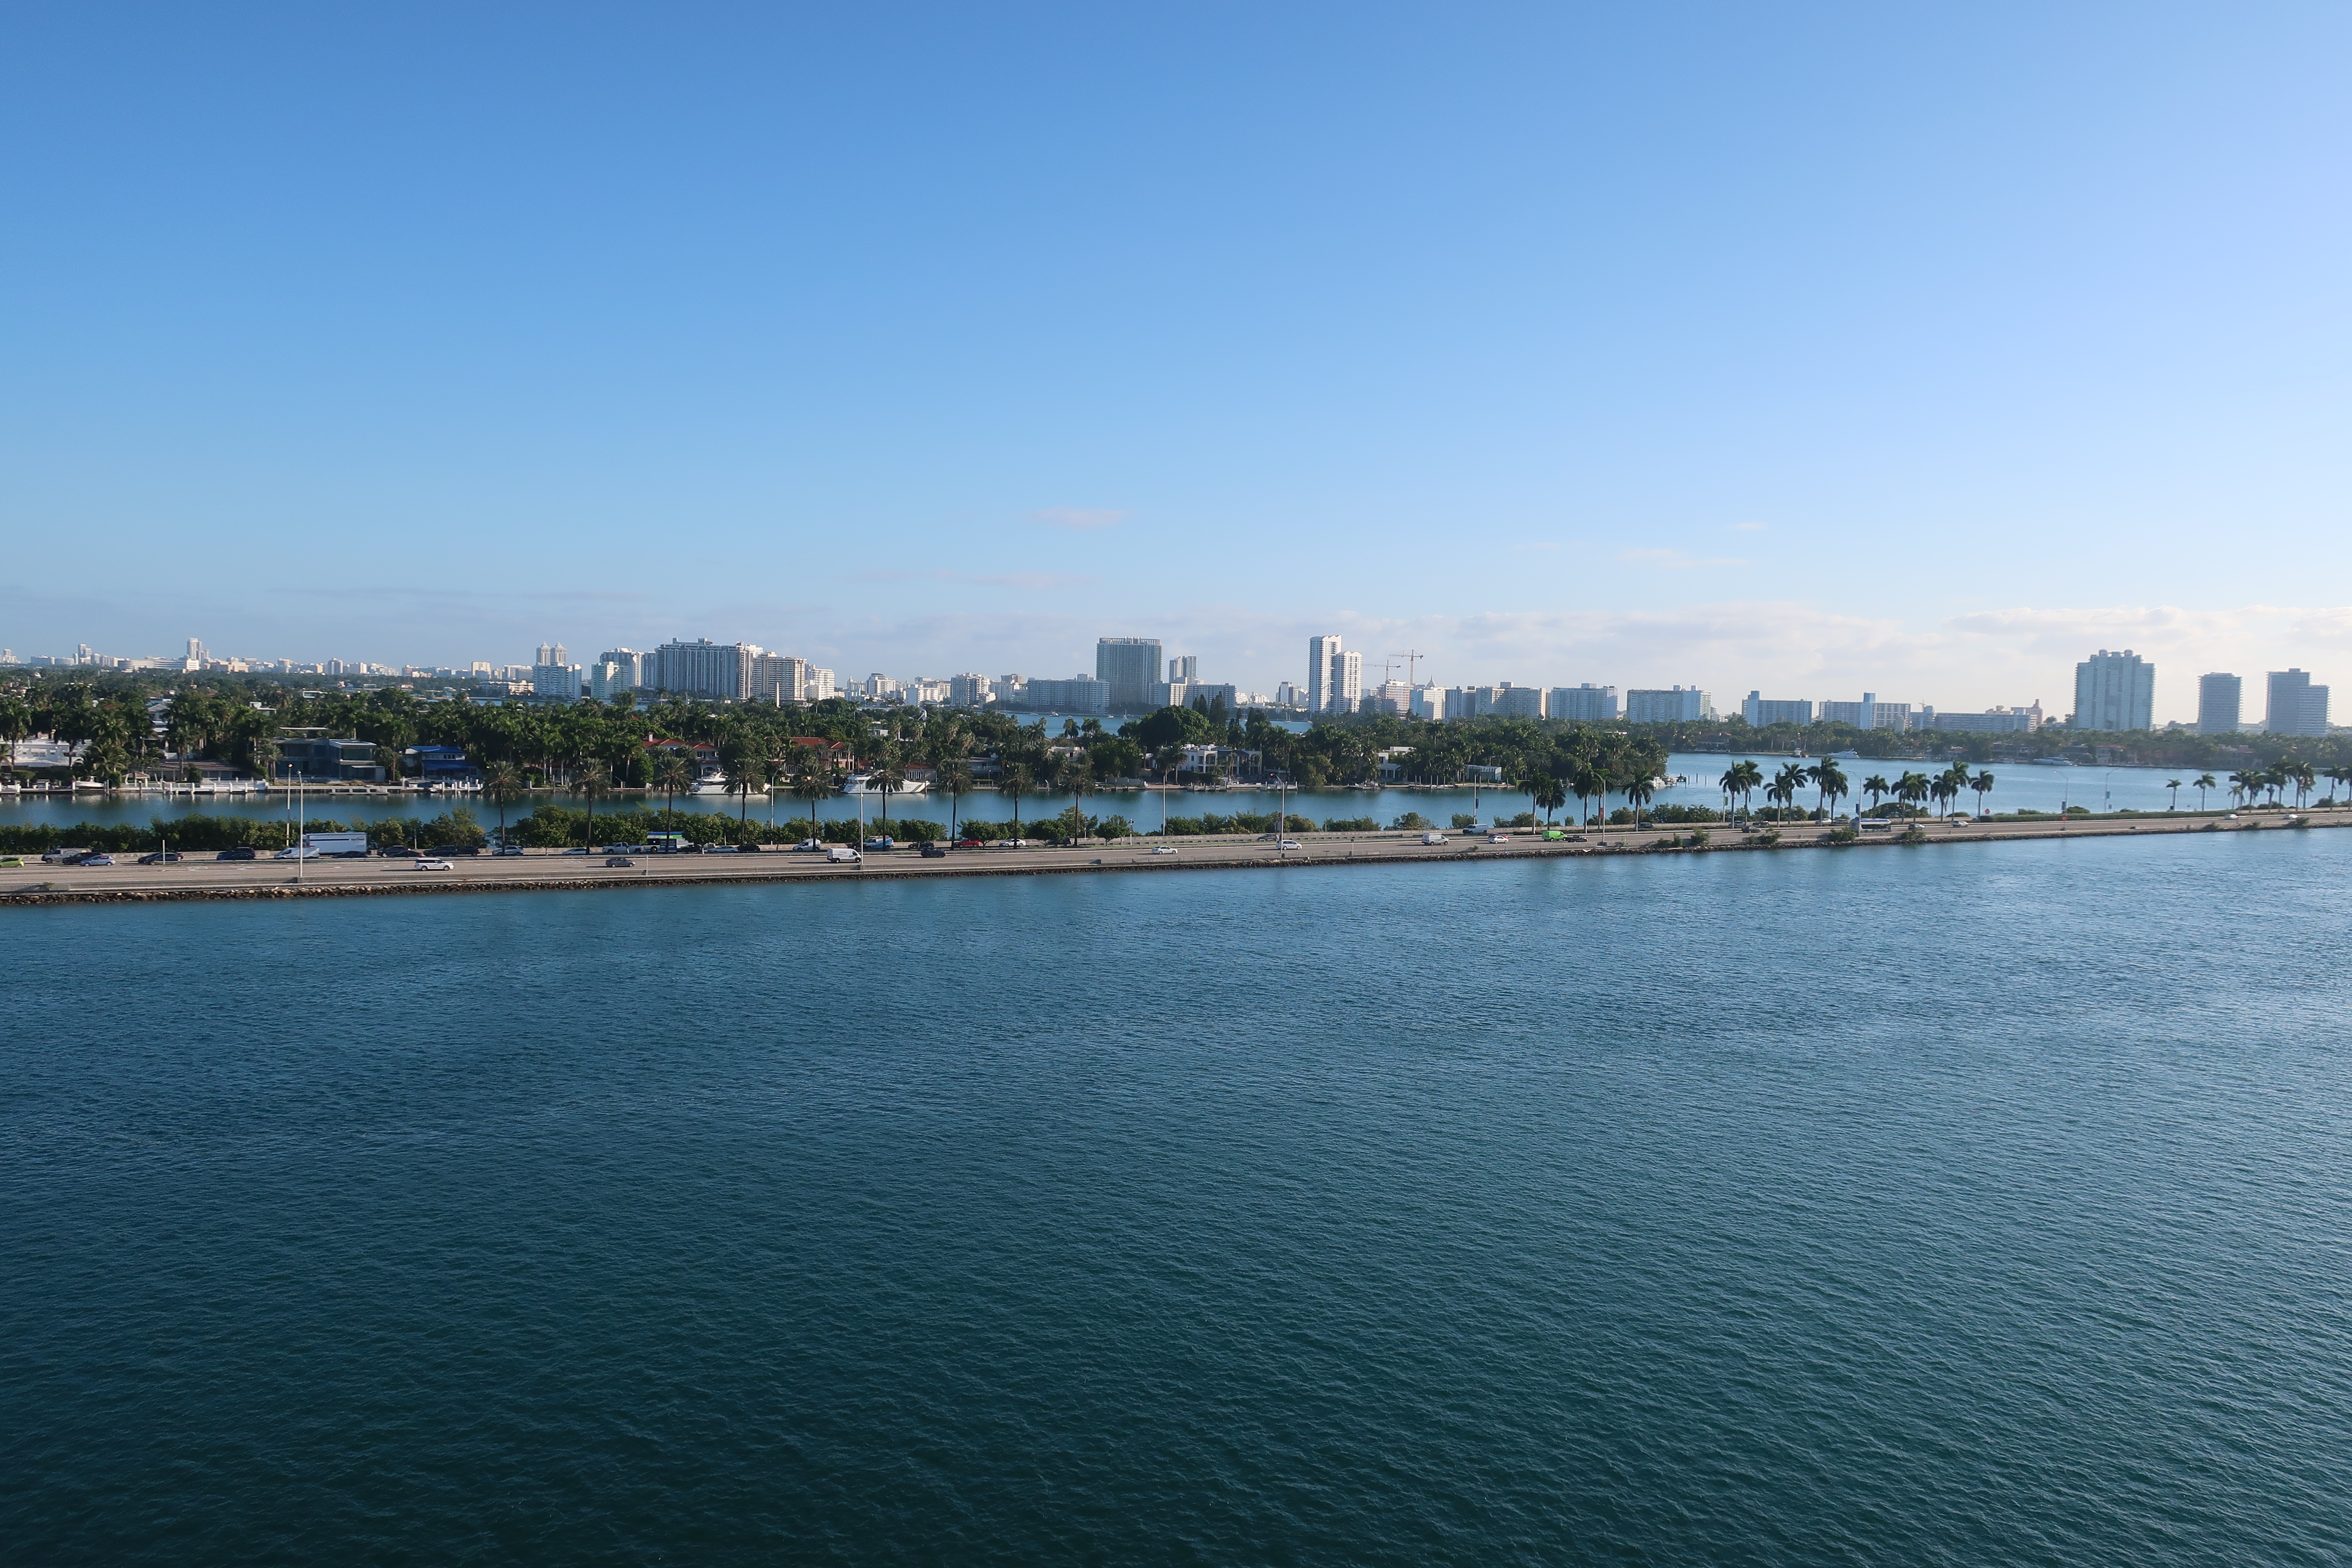
skyline, building, city, skyscraper, downtown, dusk, evening, landmark, tower block, metropolis, urban area, geographical feature, human, settlement, metropolitan area, architecture, shopping mall, ceiling, lobby, airport terminal, interior, design, vehicle, tree, palm tree, transport, sky, vacation, mode of transport, car, woody plant, parking, tourism, plant, compact car, shade, road trip, tropics, mid size car, family car, parking lot, minivan, road, water resources, water, daytime, river, cityscape, sea, human settlement, waterway, horizon, ocean, bridge, bay, coast, inlet, photography, channel, coastal and oceanic landforms, cloud, sound, panorama, mountain